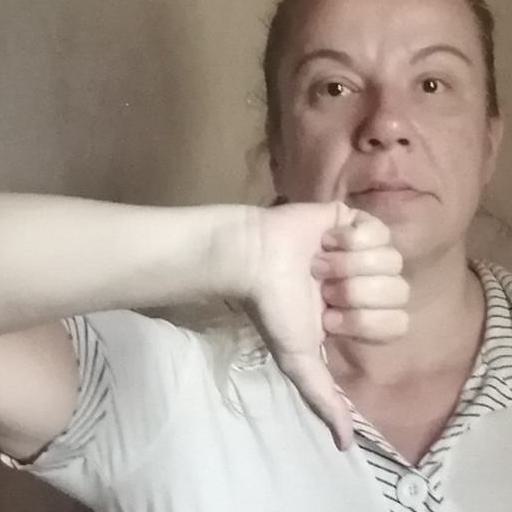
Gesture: dislike